Port of Cork

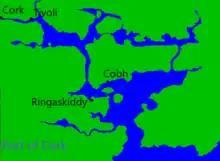
Cork Harbour map showing Port of Cork locations at Cork, Tivoli, Ringaskiddy and Cobh

The Port of Cork has berthing facilities at Cork City, Tivoli, Ringaskiddy, and Cobh.